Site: brandenburg
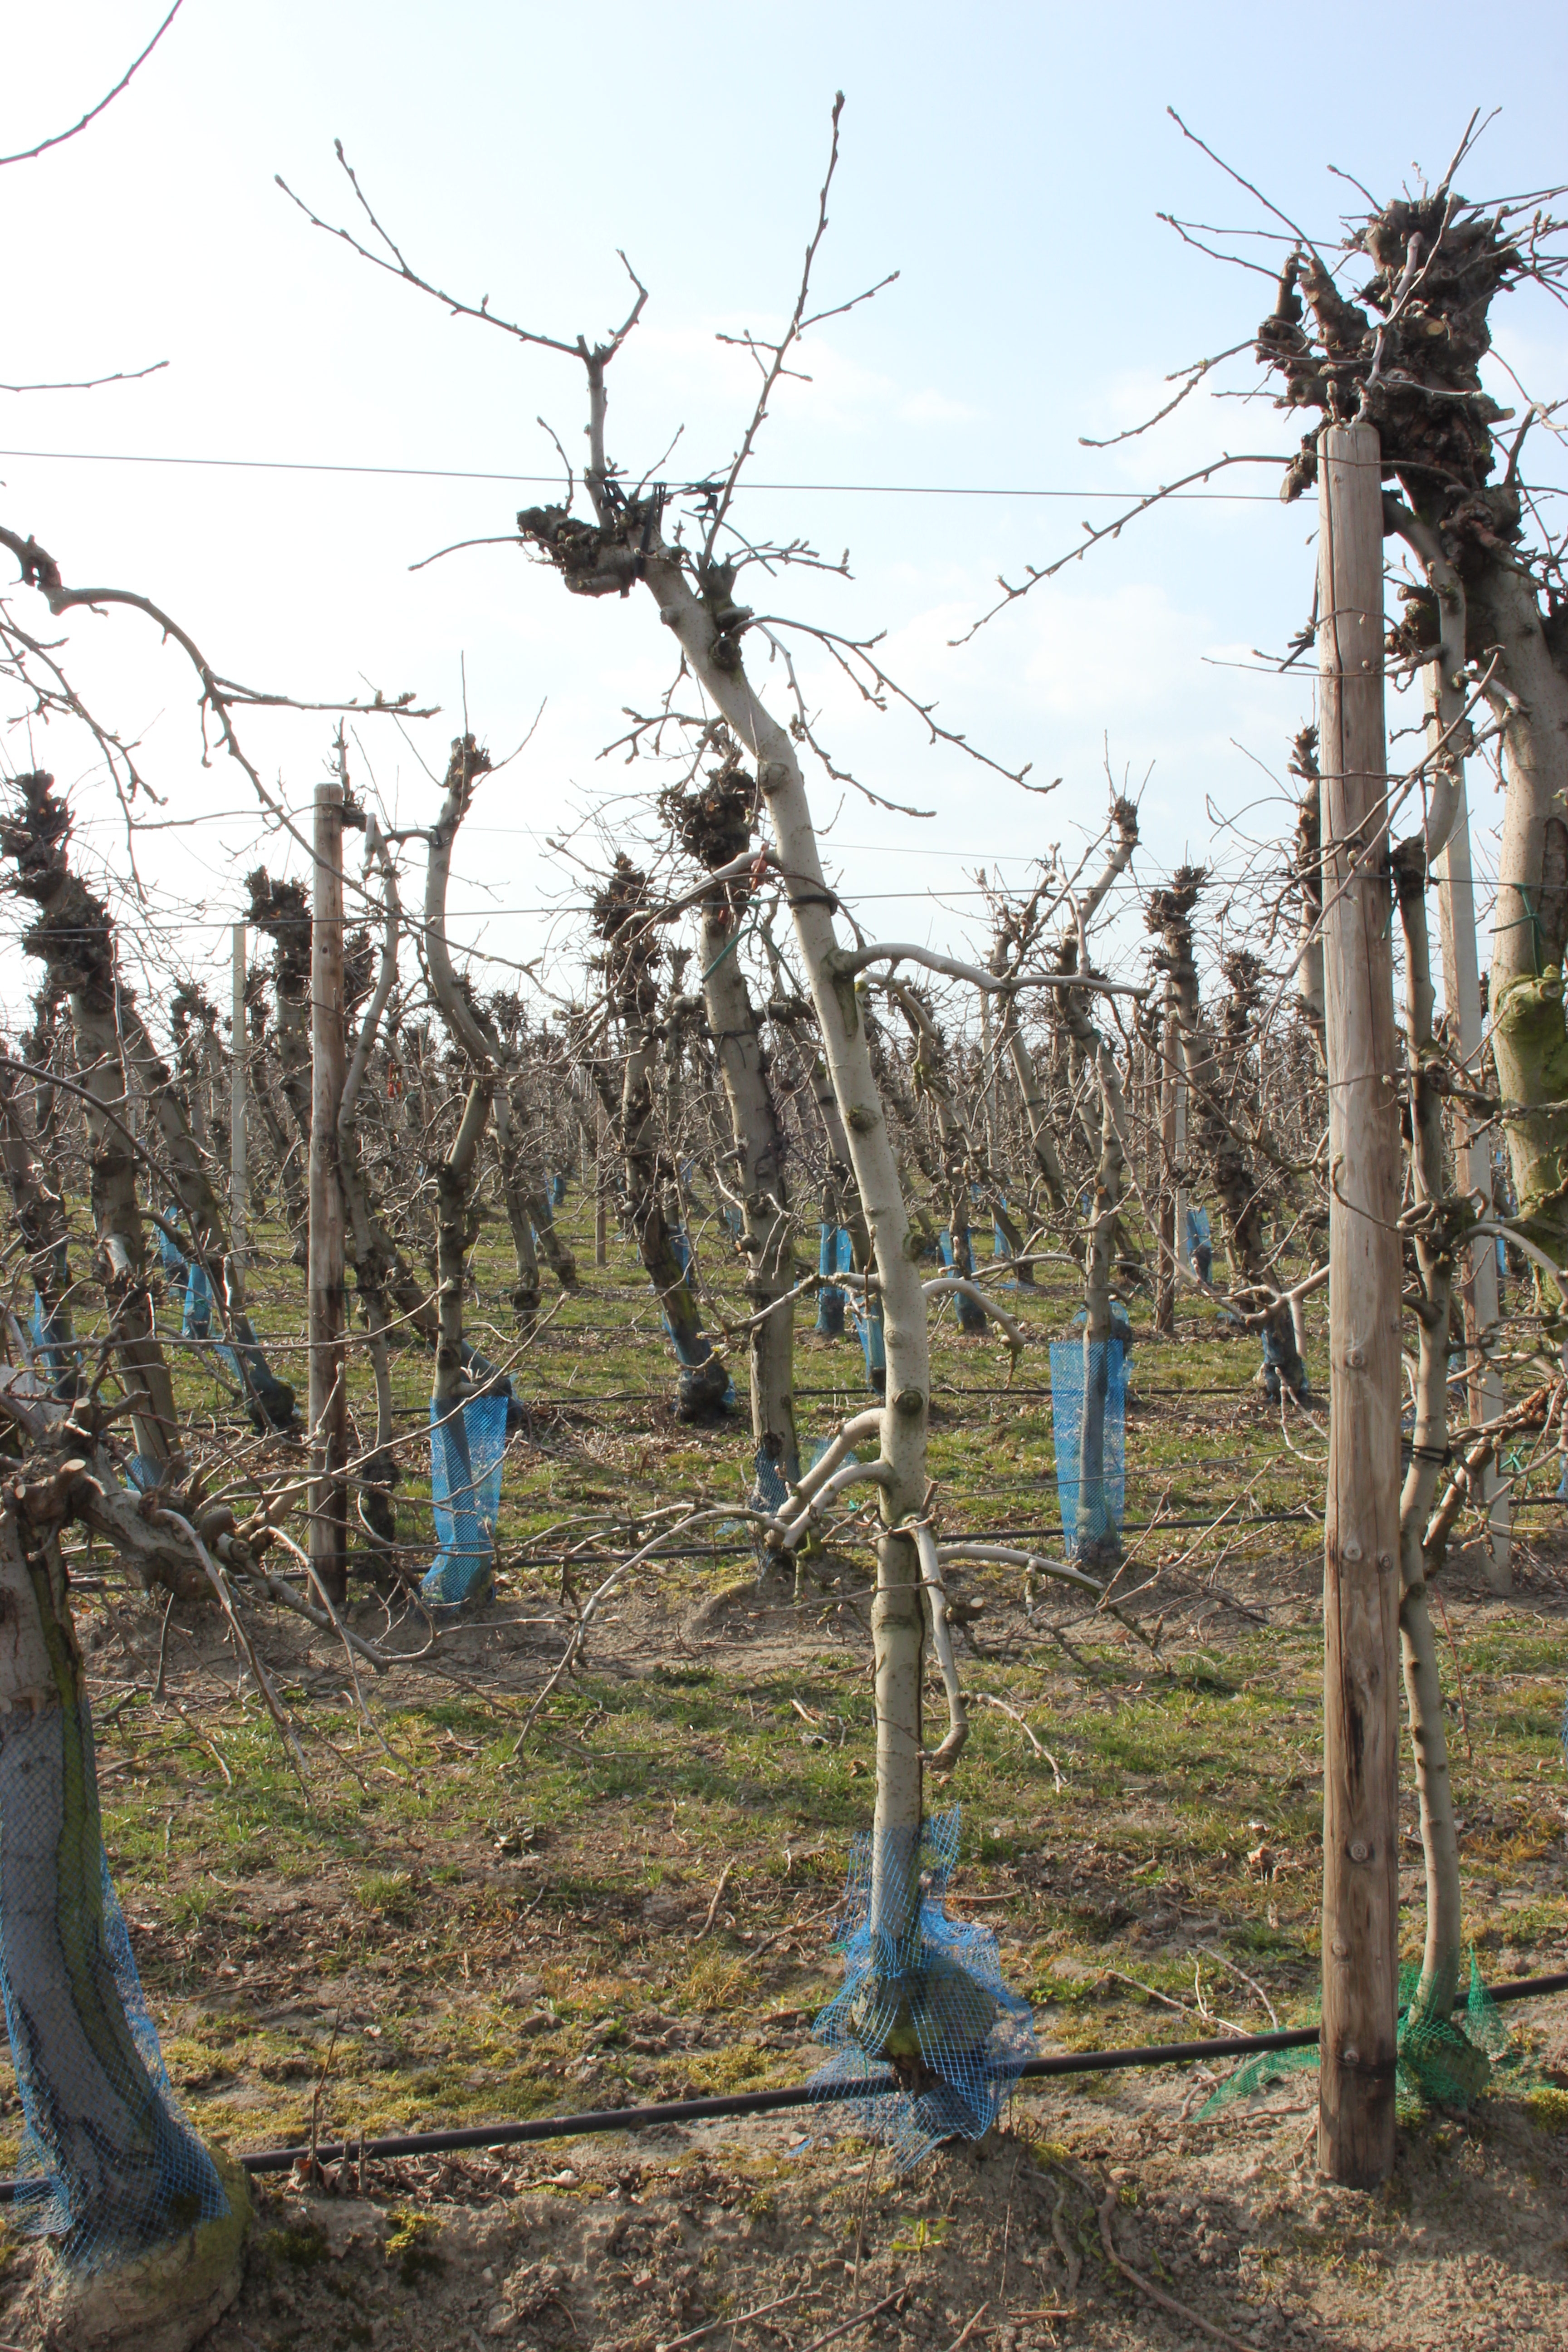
Growth stage (BBCH 03): Bud development